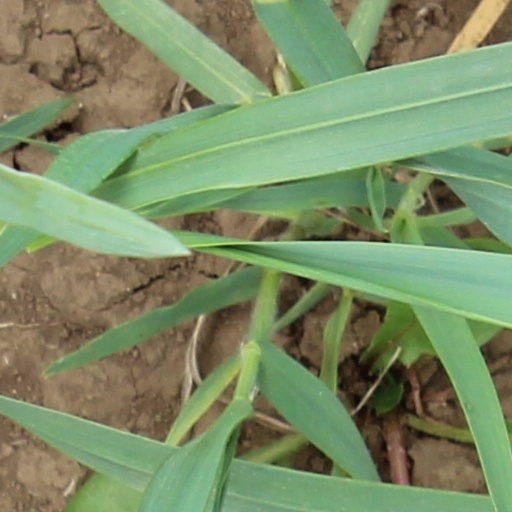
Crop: wheat